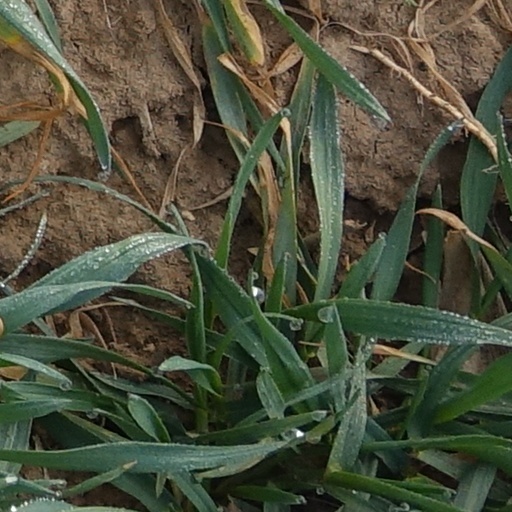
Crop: wheat